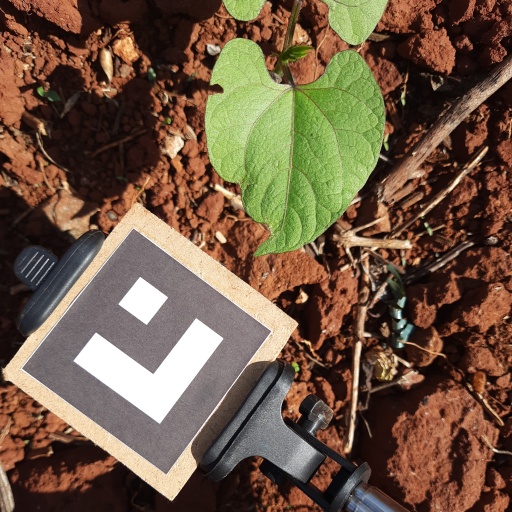
Observations: flat surface, eating holes in the edge, under sunlight